Friedrichsdorf

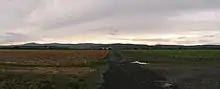
Friedrichsdorf im Taunus

Friedrichsdorf is located in the Taunus area, ranking third among the Hochtaunuskreis boroughs after Bad Homburg vor der Höhe and Oberursel (Taunus). The municipal area includes, on the one hand, agricultural land such as that between Burgholzhausen and the edge of the Wetterau. On the other hand, there are vast woodlands on the crest of the Taunus, where the highest point in Friedrichsdorf's rural areas can be found: the "Gickelsburg" at 471 m above sea level. From the Taunus' heights, the river Erlenbach makes its way down and through town.